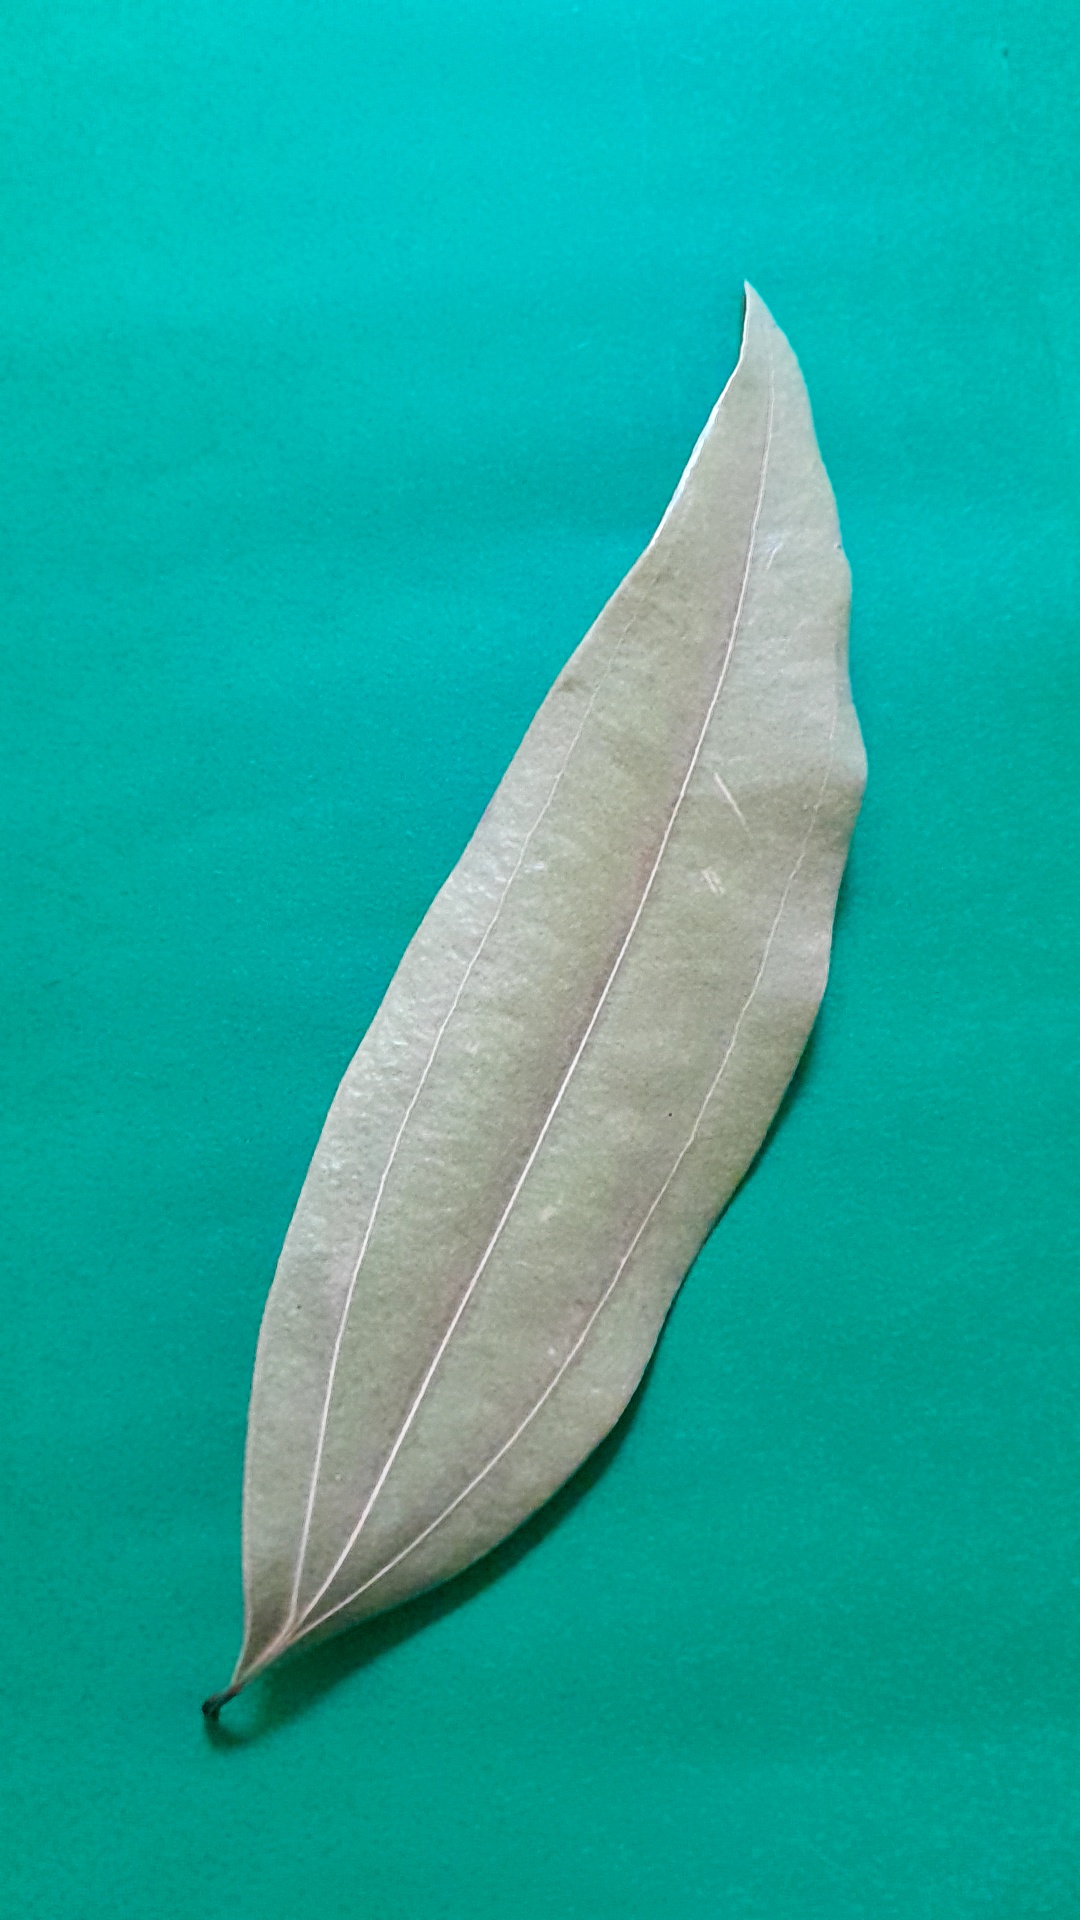
Label: Dry Leaf